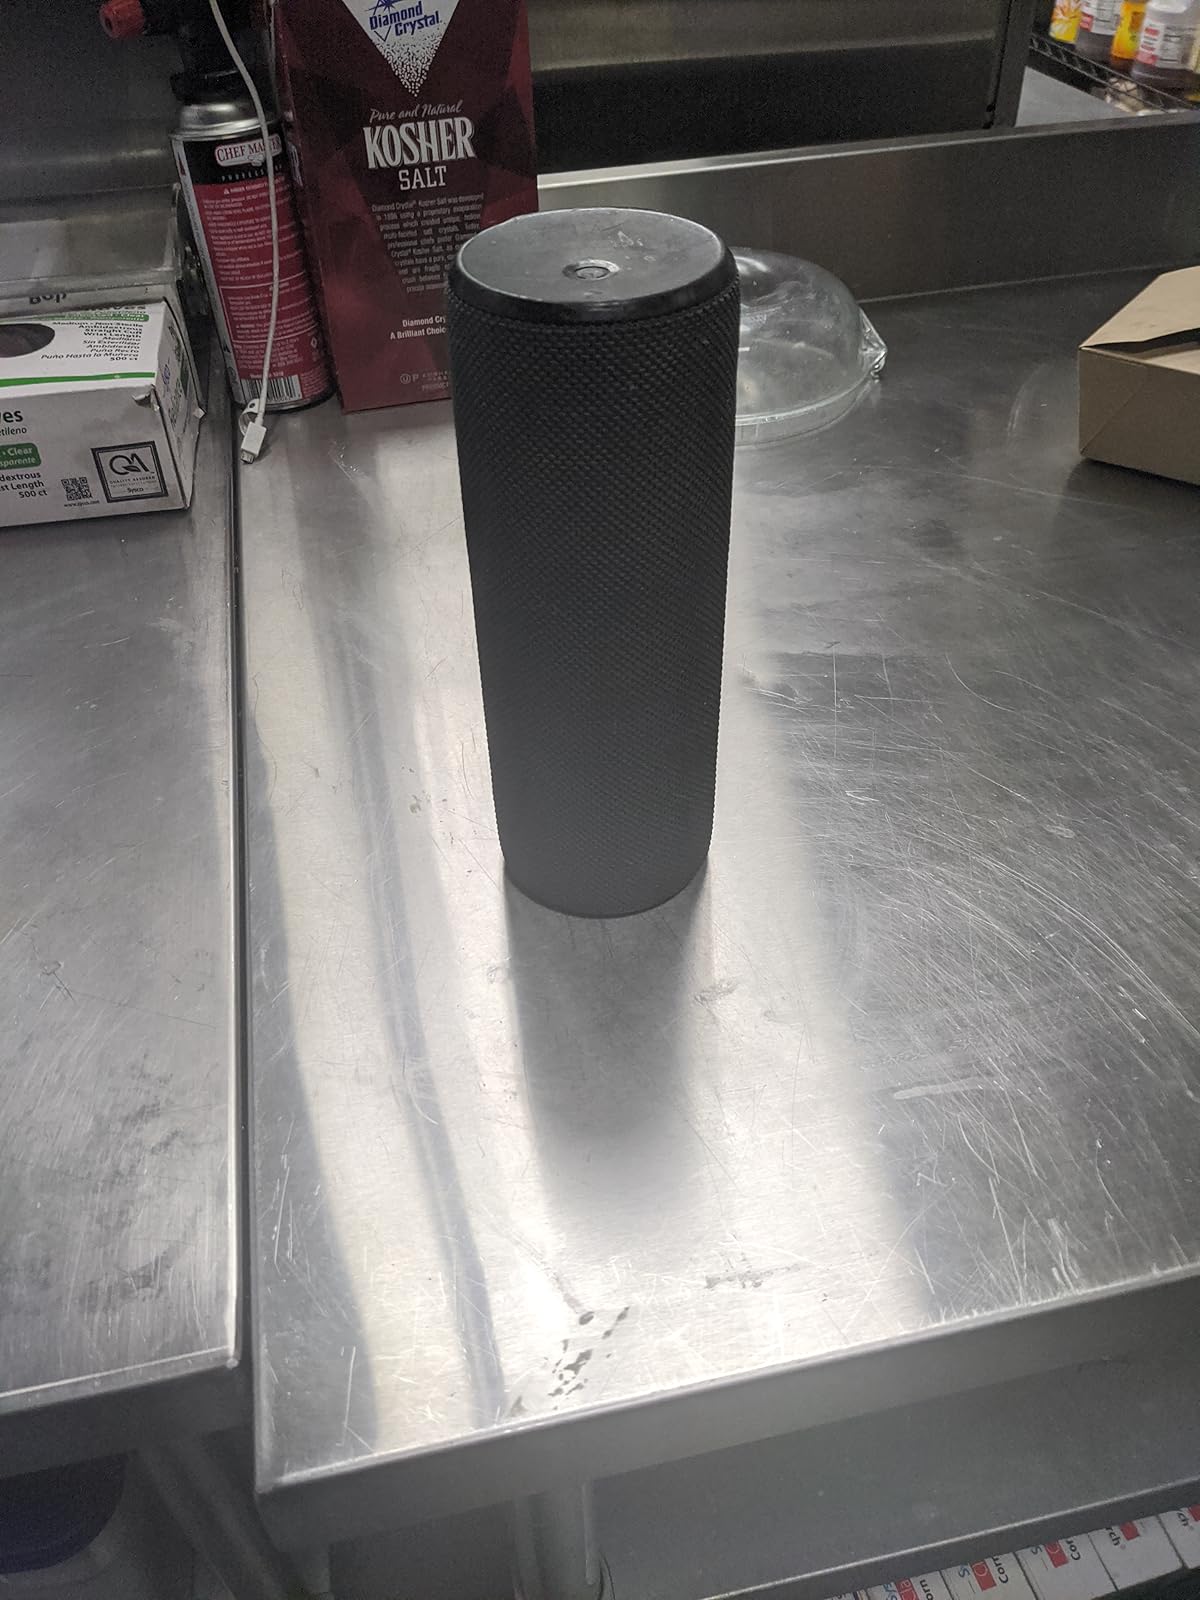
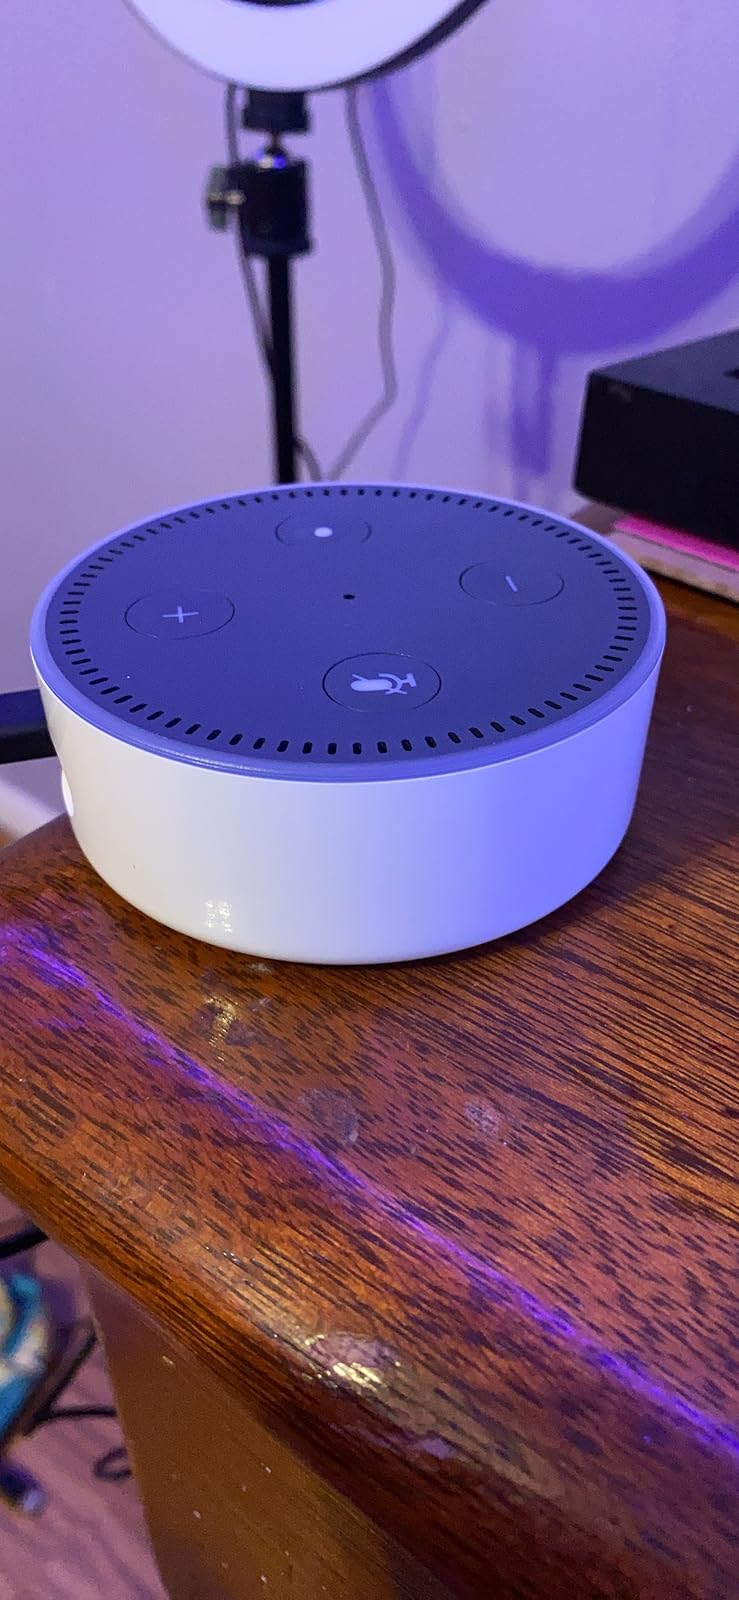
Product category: speaker
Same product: no